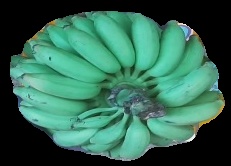
Variety: elakki-bale
Grade: grade2